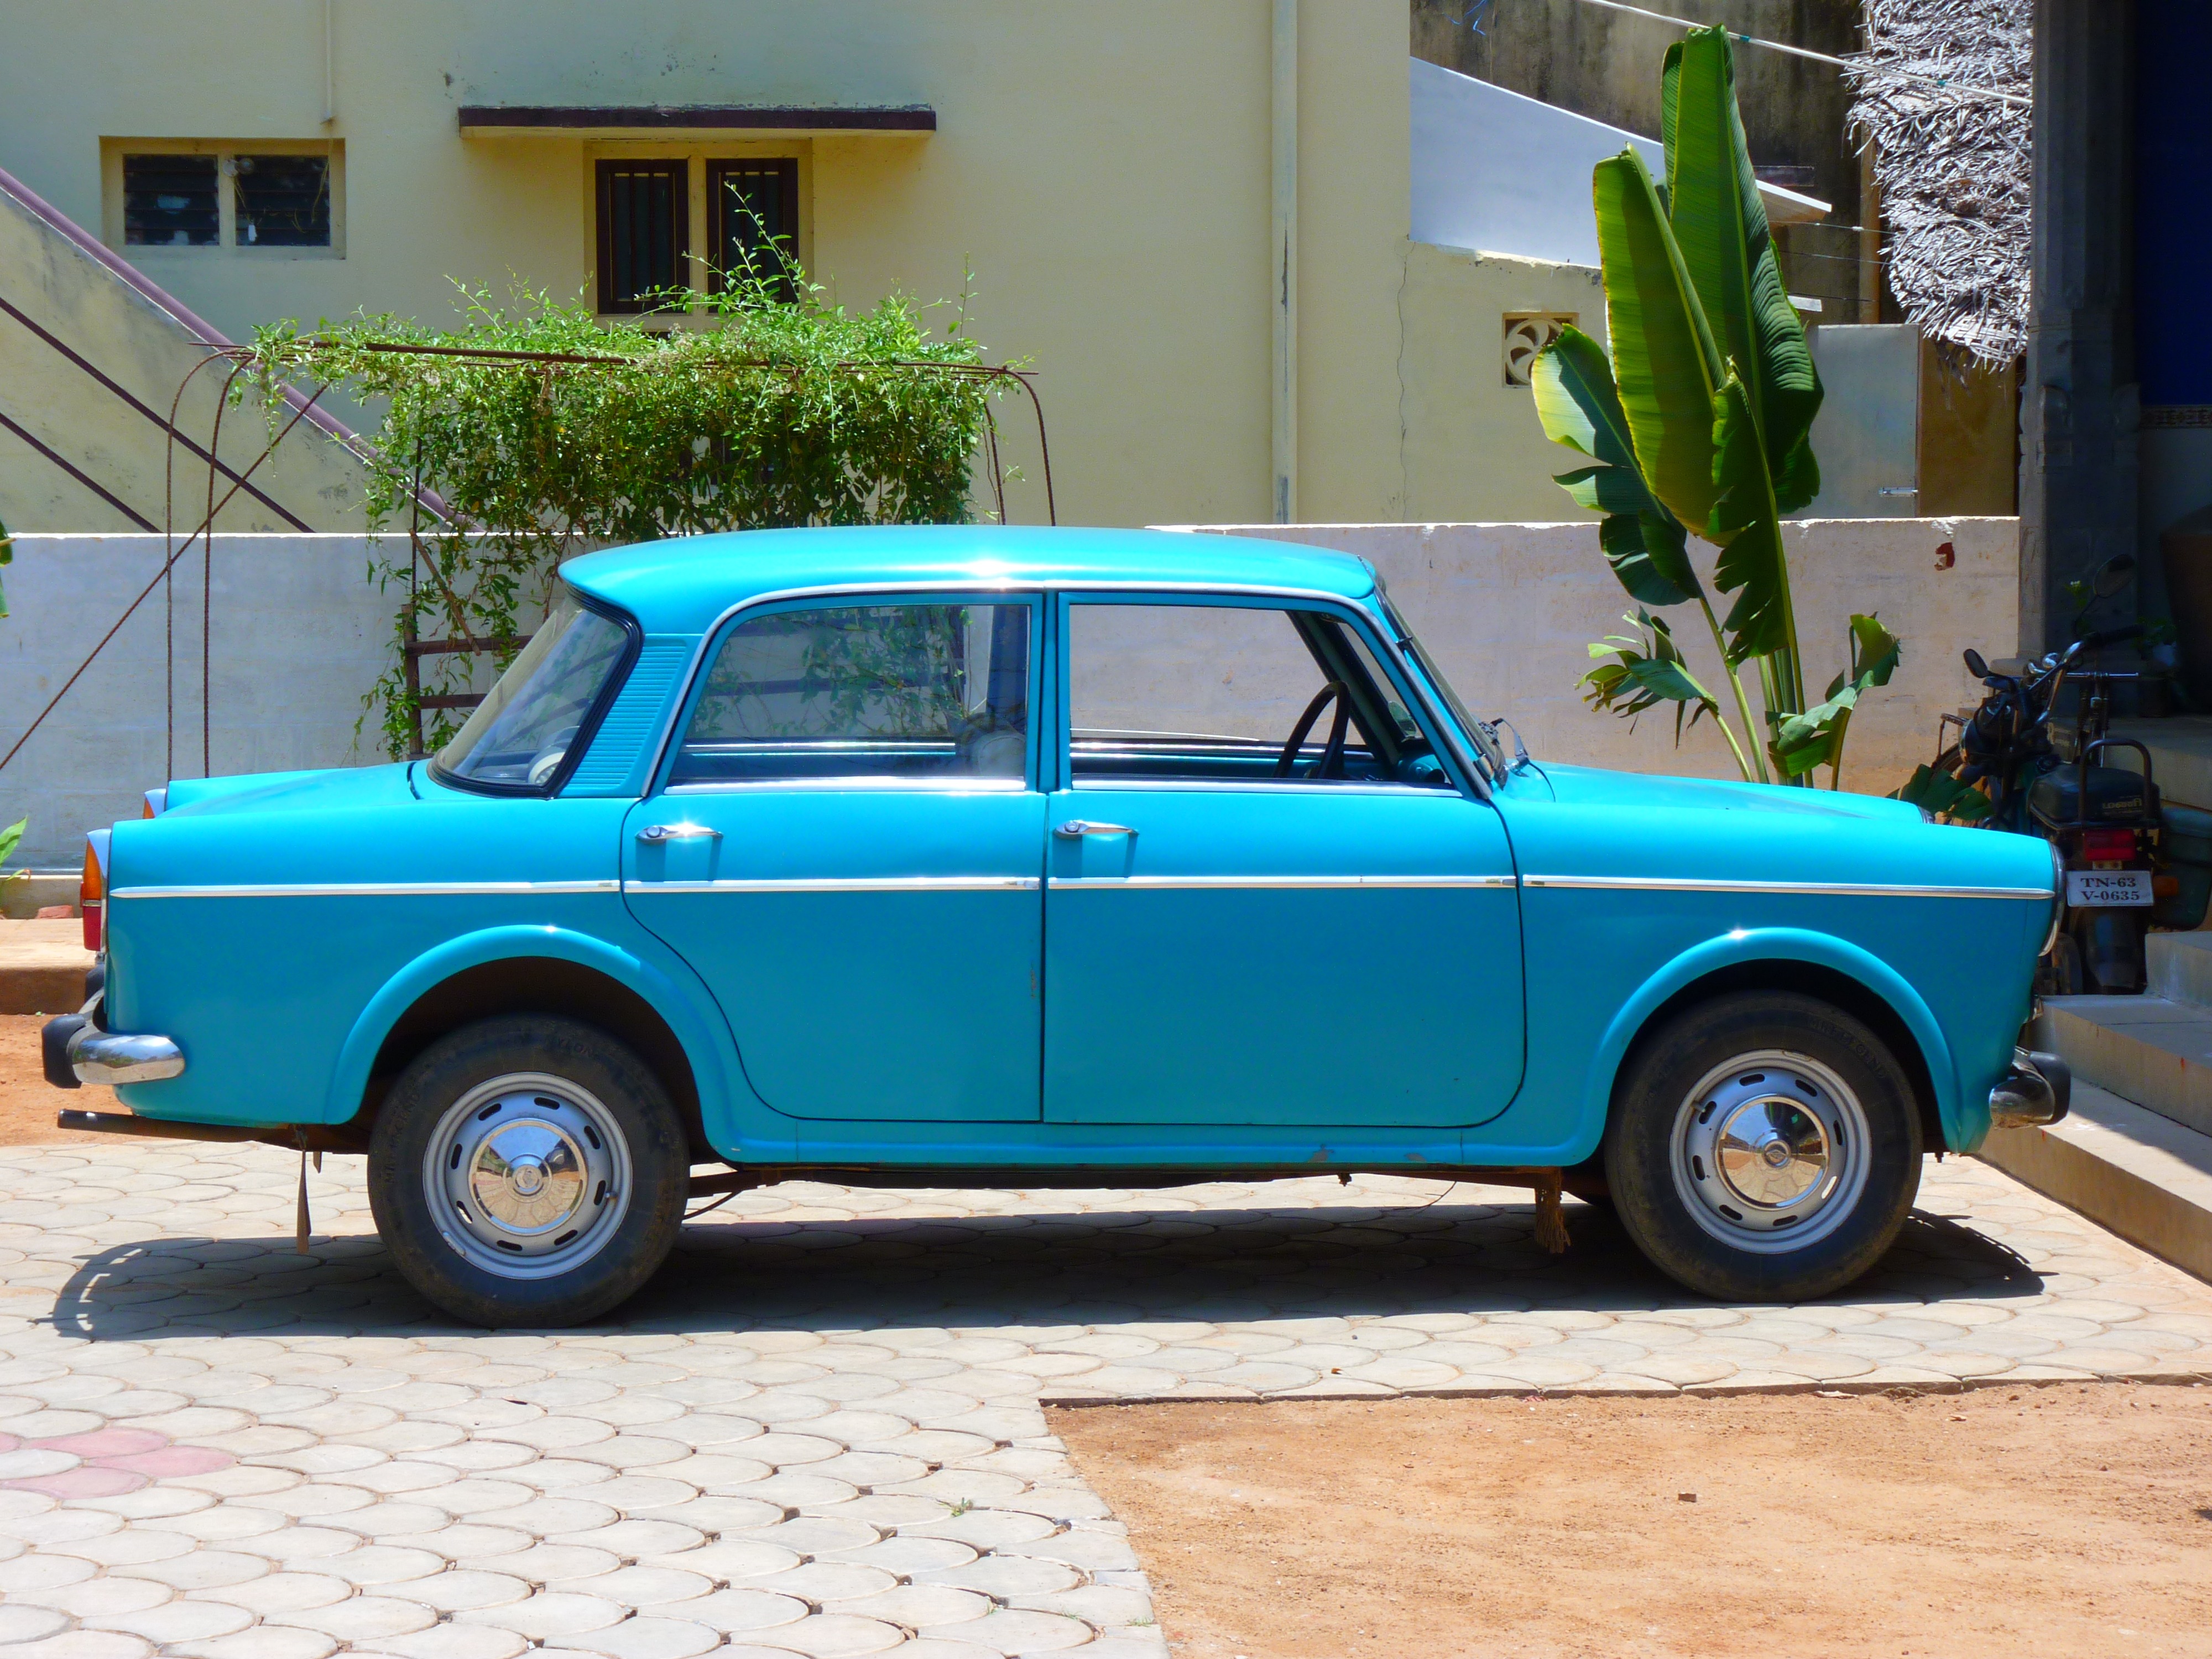
car, old, vehicle, auto, classic car, turquoise, sedan, antique car, city car, land vehicle, automobile make, compact car, family car, subcompact car